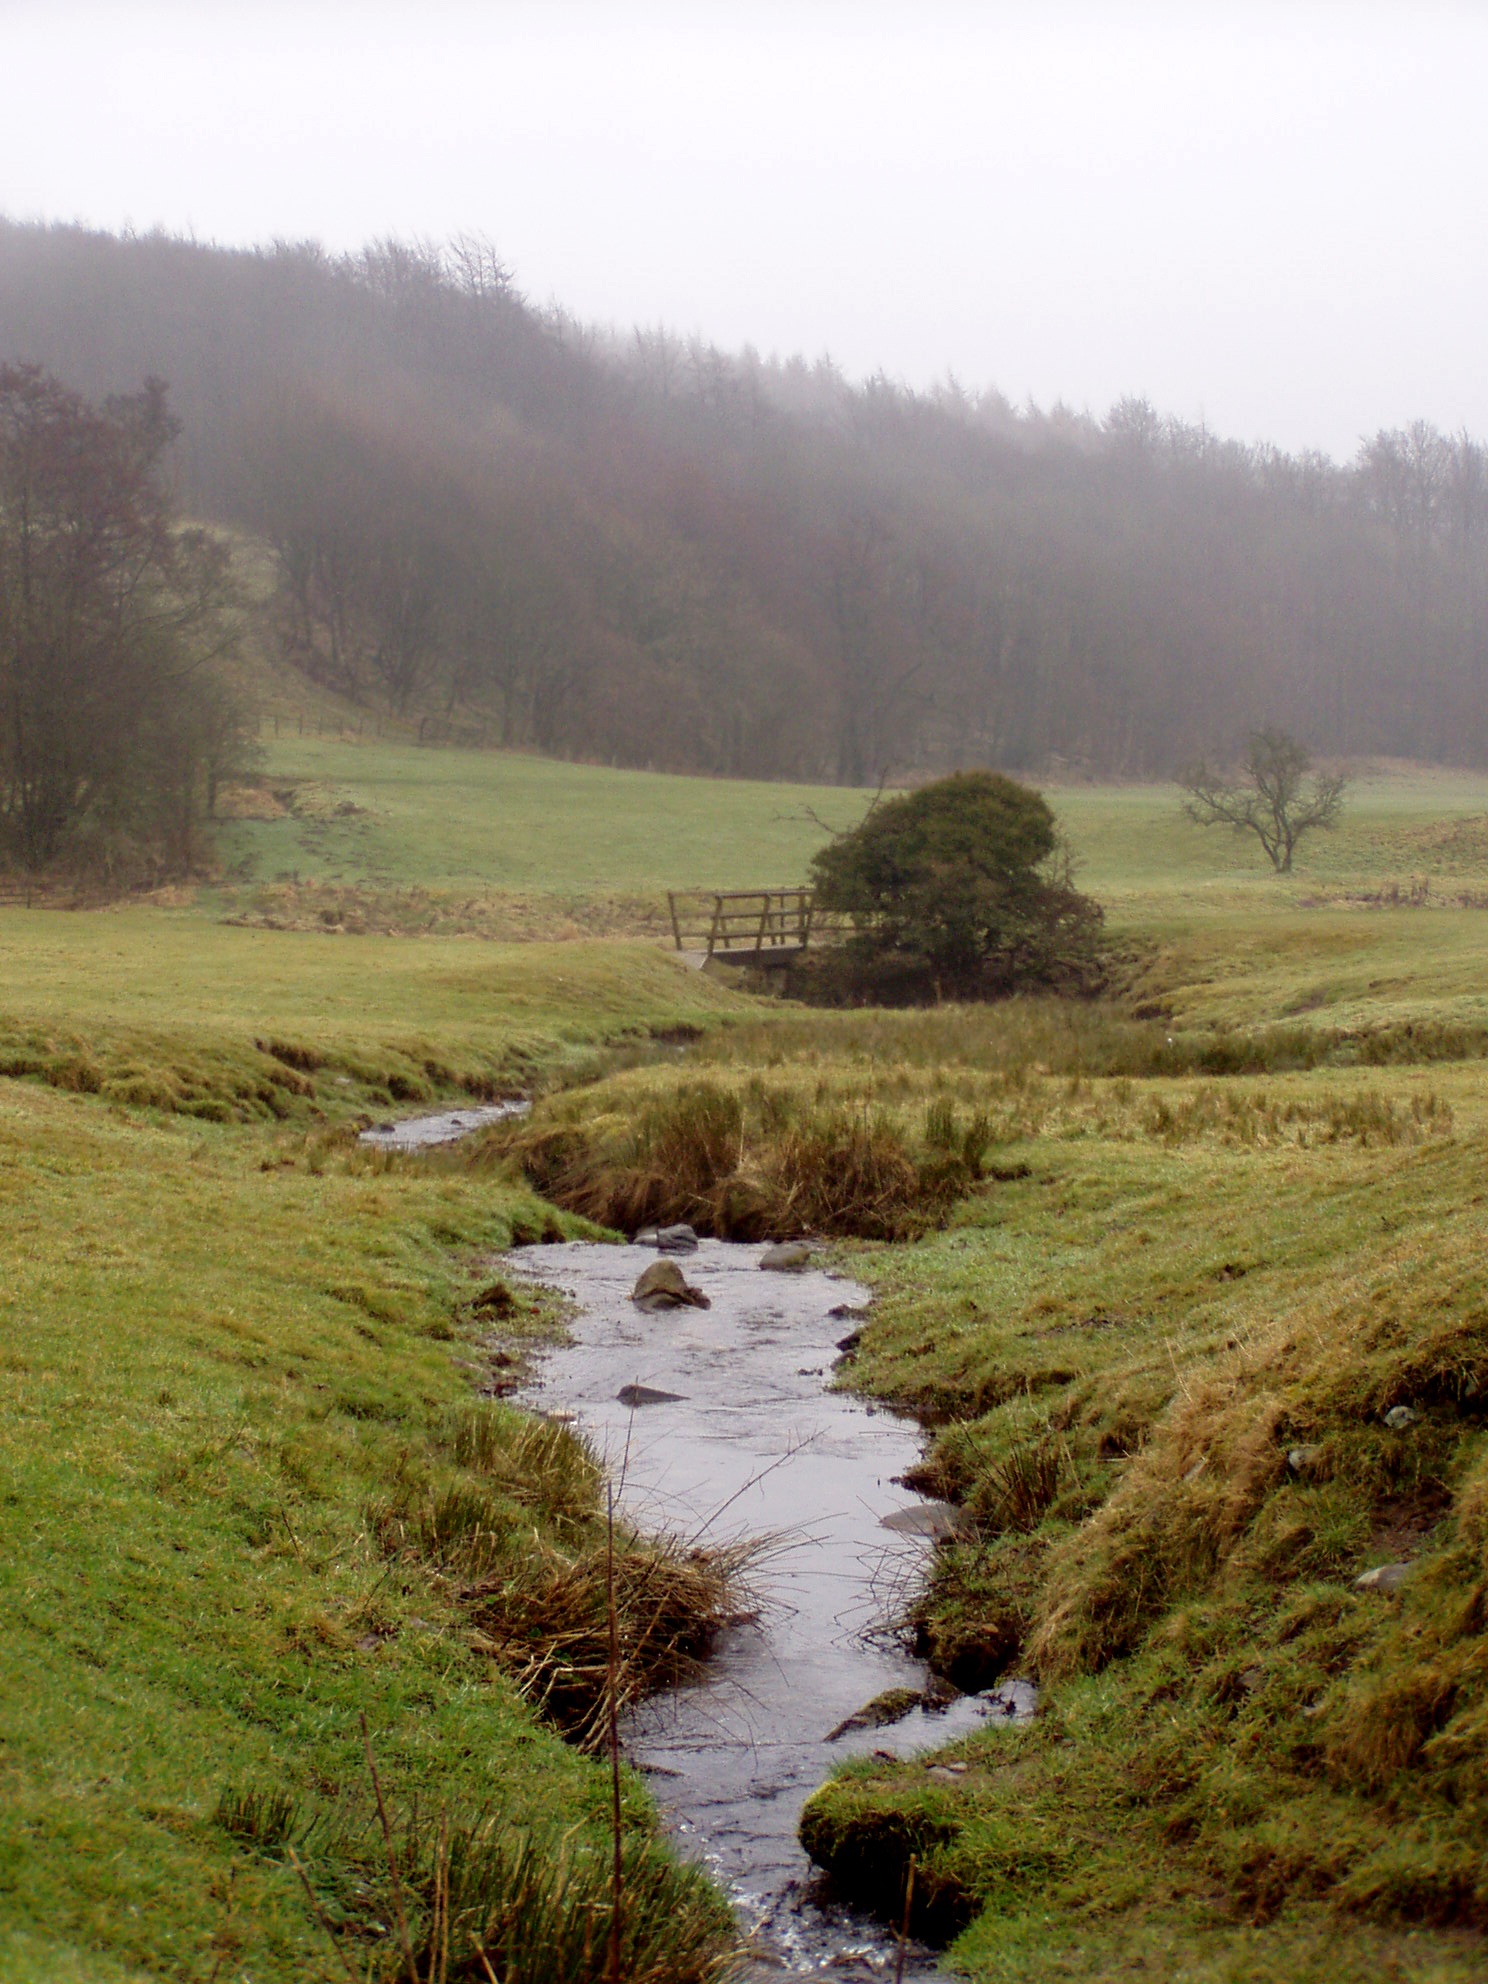
landscape, tree, nature, grass, marsh, wilderness, fog, meadow, prairie, hill, atmosphere, river, valley, mystical, pond, stream, green, pasture, reservoir, waterway, england, clouds, grassland, wetland, bog, floodplain, plateau, english, bach, habitat, mood, loch, ecosystem, united kingdom, rural area, landform, water running, natural environment, geographical feature, atmospheric phenomenon